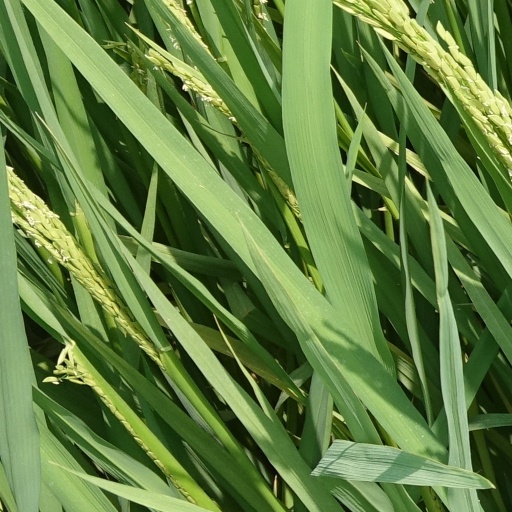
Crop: rice